Winnie the Pooh Discovers the Seasons

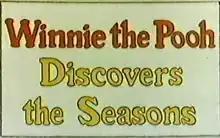

Winnie the Pooh Discovers the Seasons is an educational short film produced by Rick Reinert Productions for Walt Disney Productions' educational media division and released in September 1981.